Simon Grayson

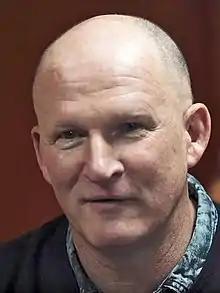
Grayson in 2018

Simon Nicholas Grayson (born 16 December 1969) is an English professional football manager and former player who is head coach of National League club Hartlepool United.